David Cox (artist)

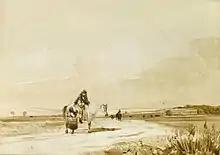
David Cox, "Travellers on a Path", brush and brown wash, over graphite.

In 1805 he made his first of many trips to Wales, with Charles Barber, his earliest dated watercolours are from this year. Throughout his lifetime he made numerous sketching tours to the Home Counties, North Wales, Yorkshire, Derbyshire and Devon.